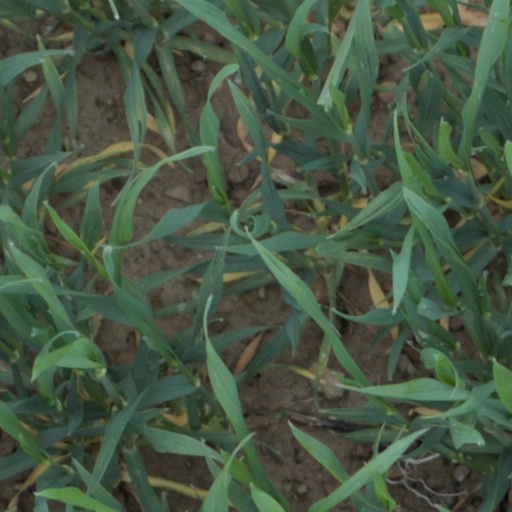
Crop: wheat